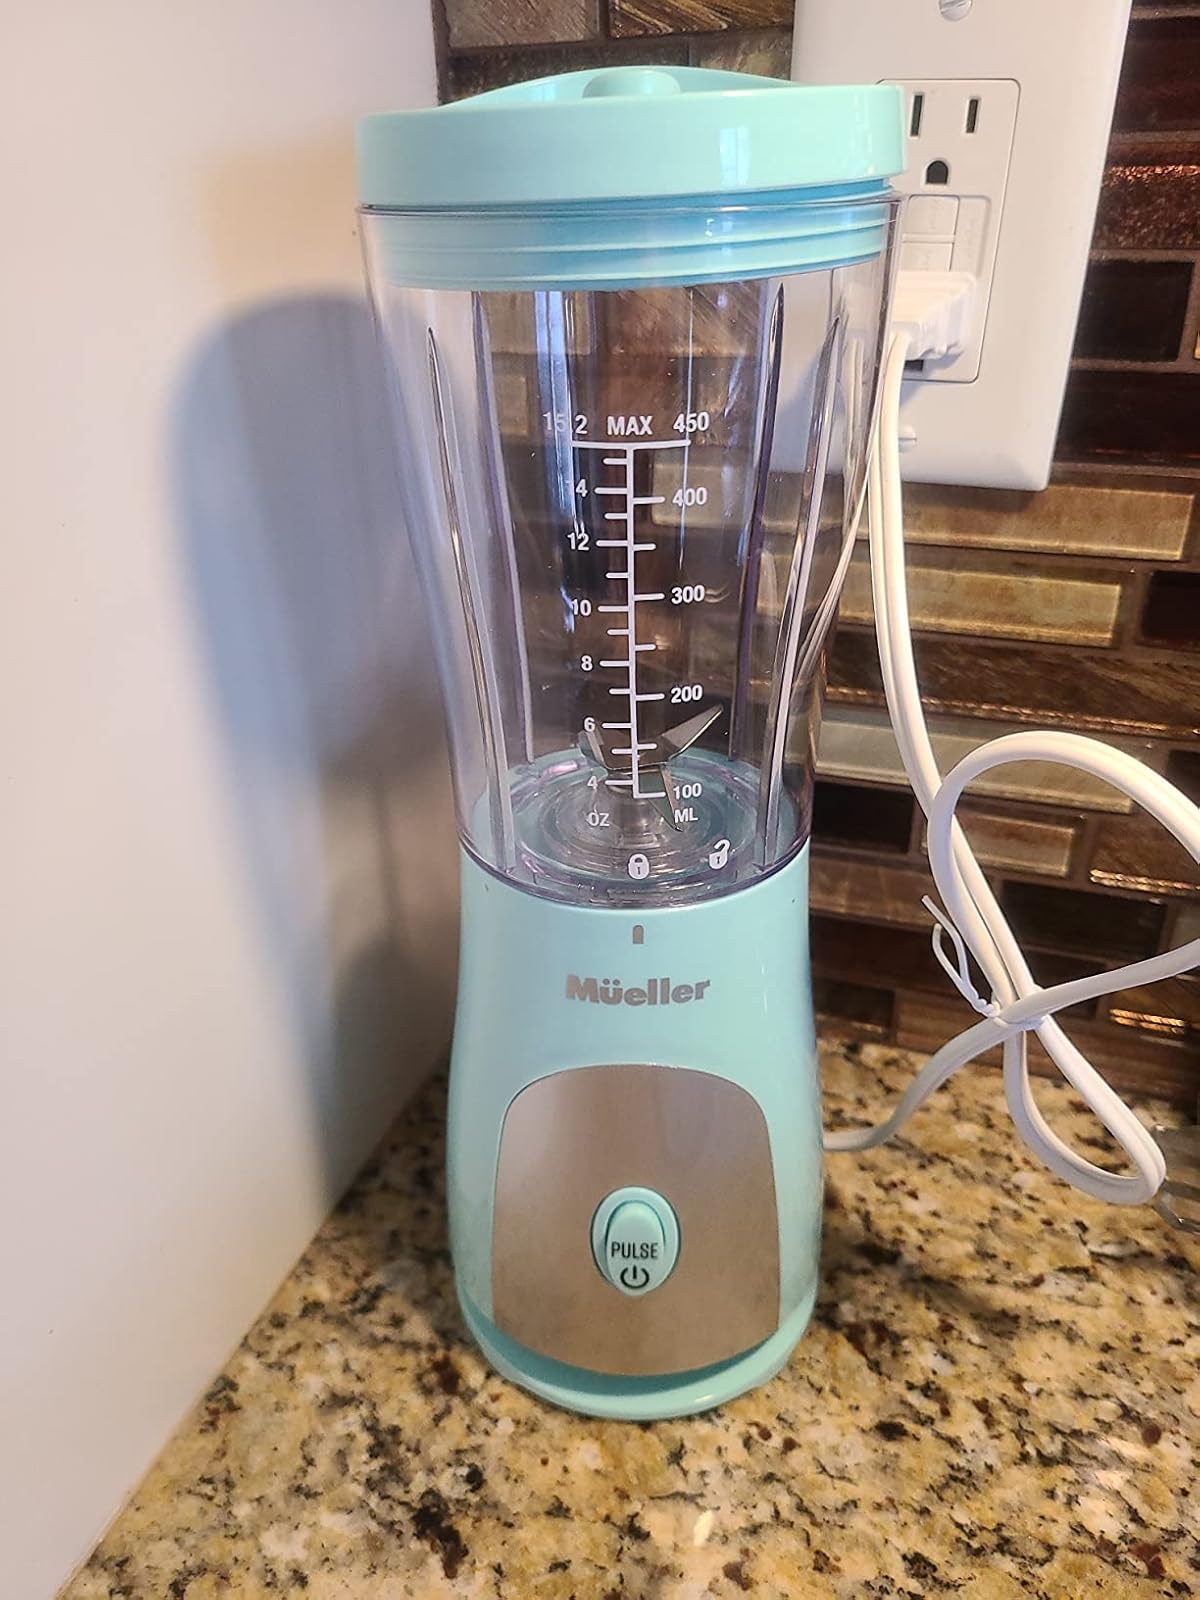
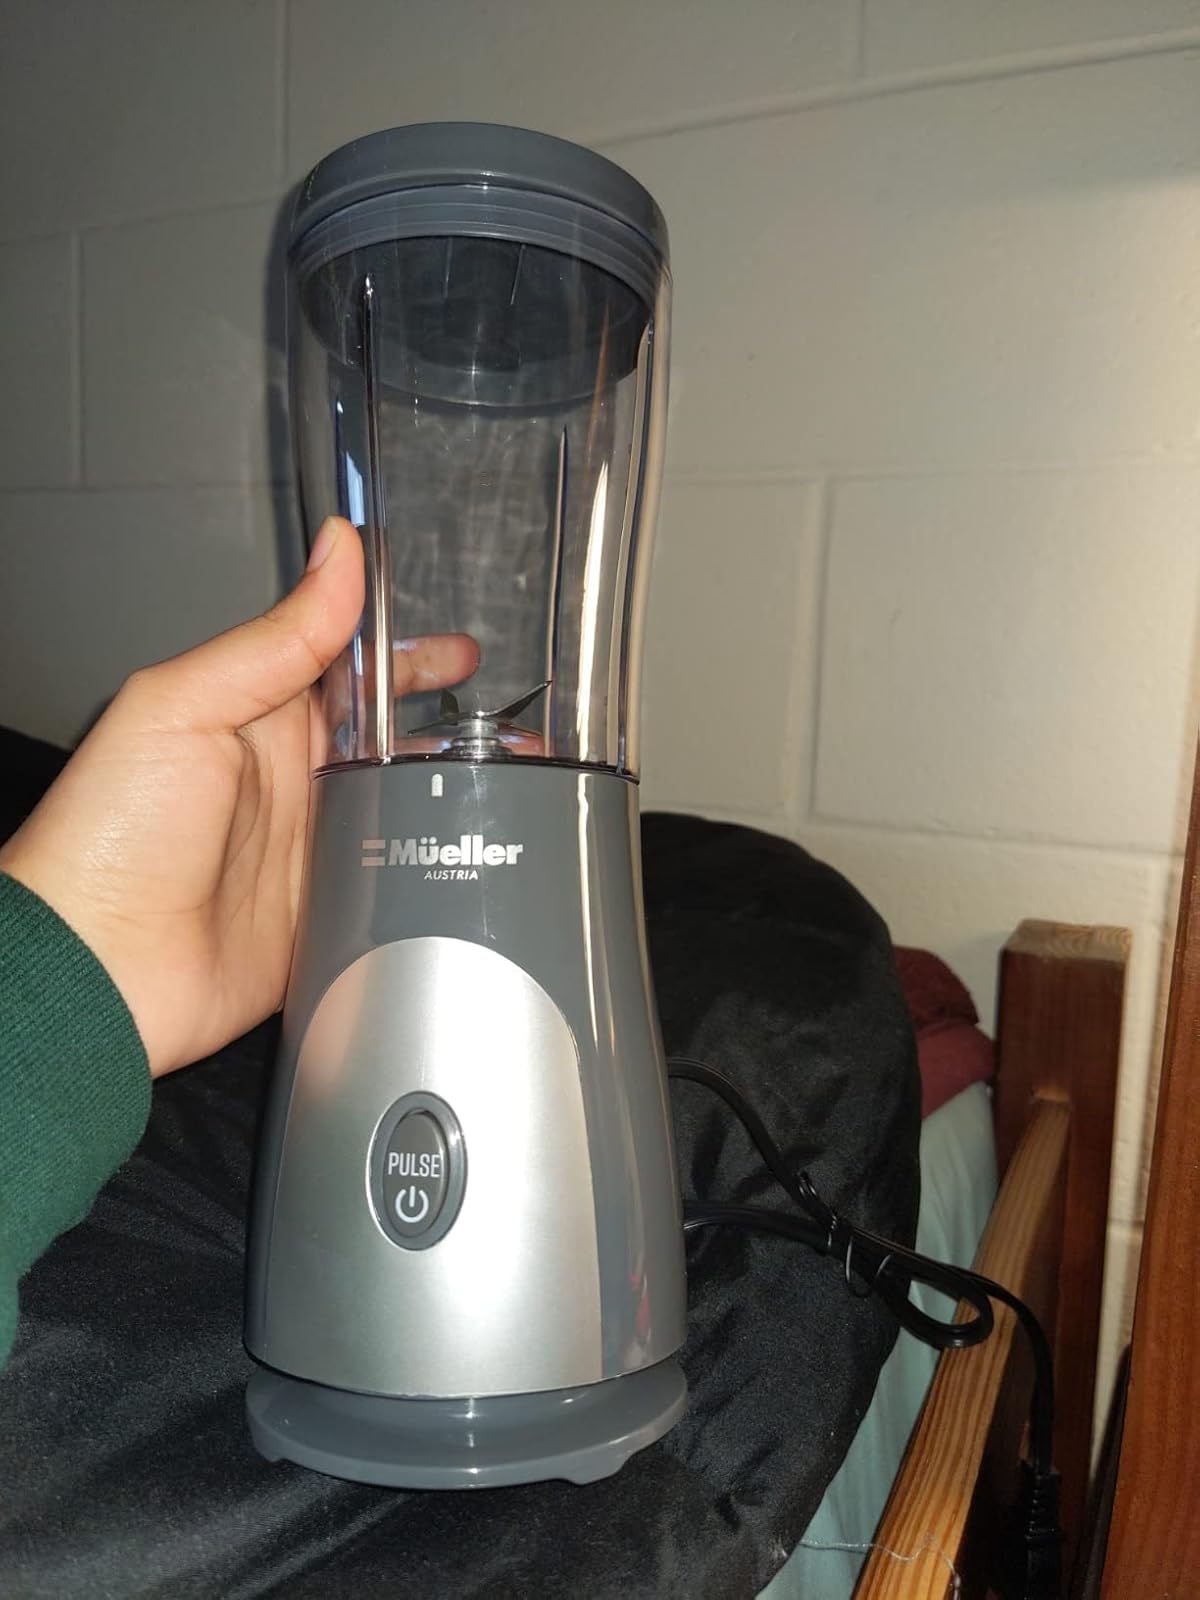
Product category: items_blender
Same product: no